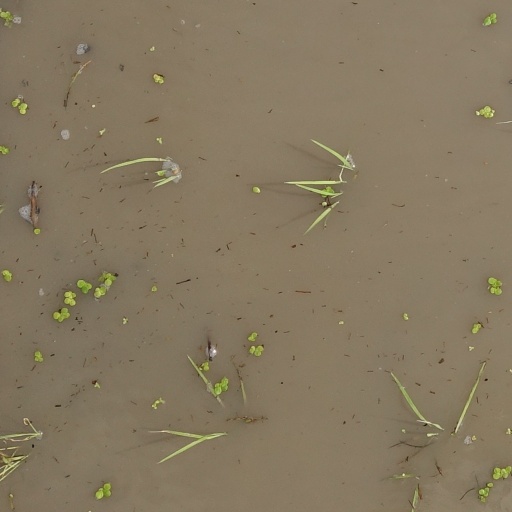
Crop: rice